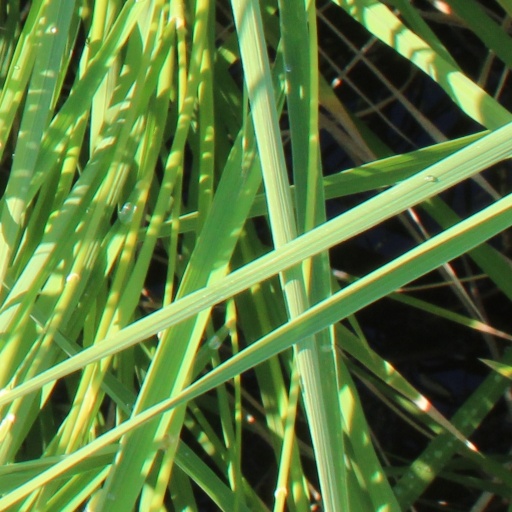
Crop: rice